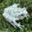
Label: frog